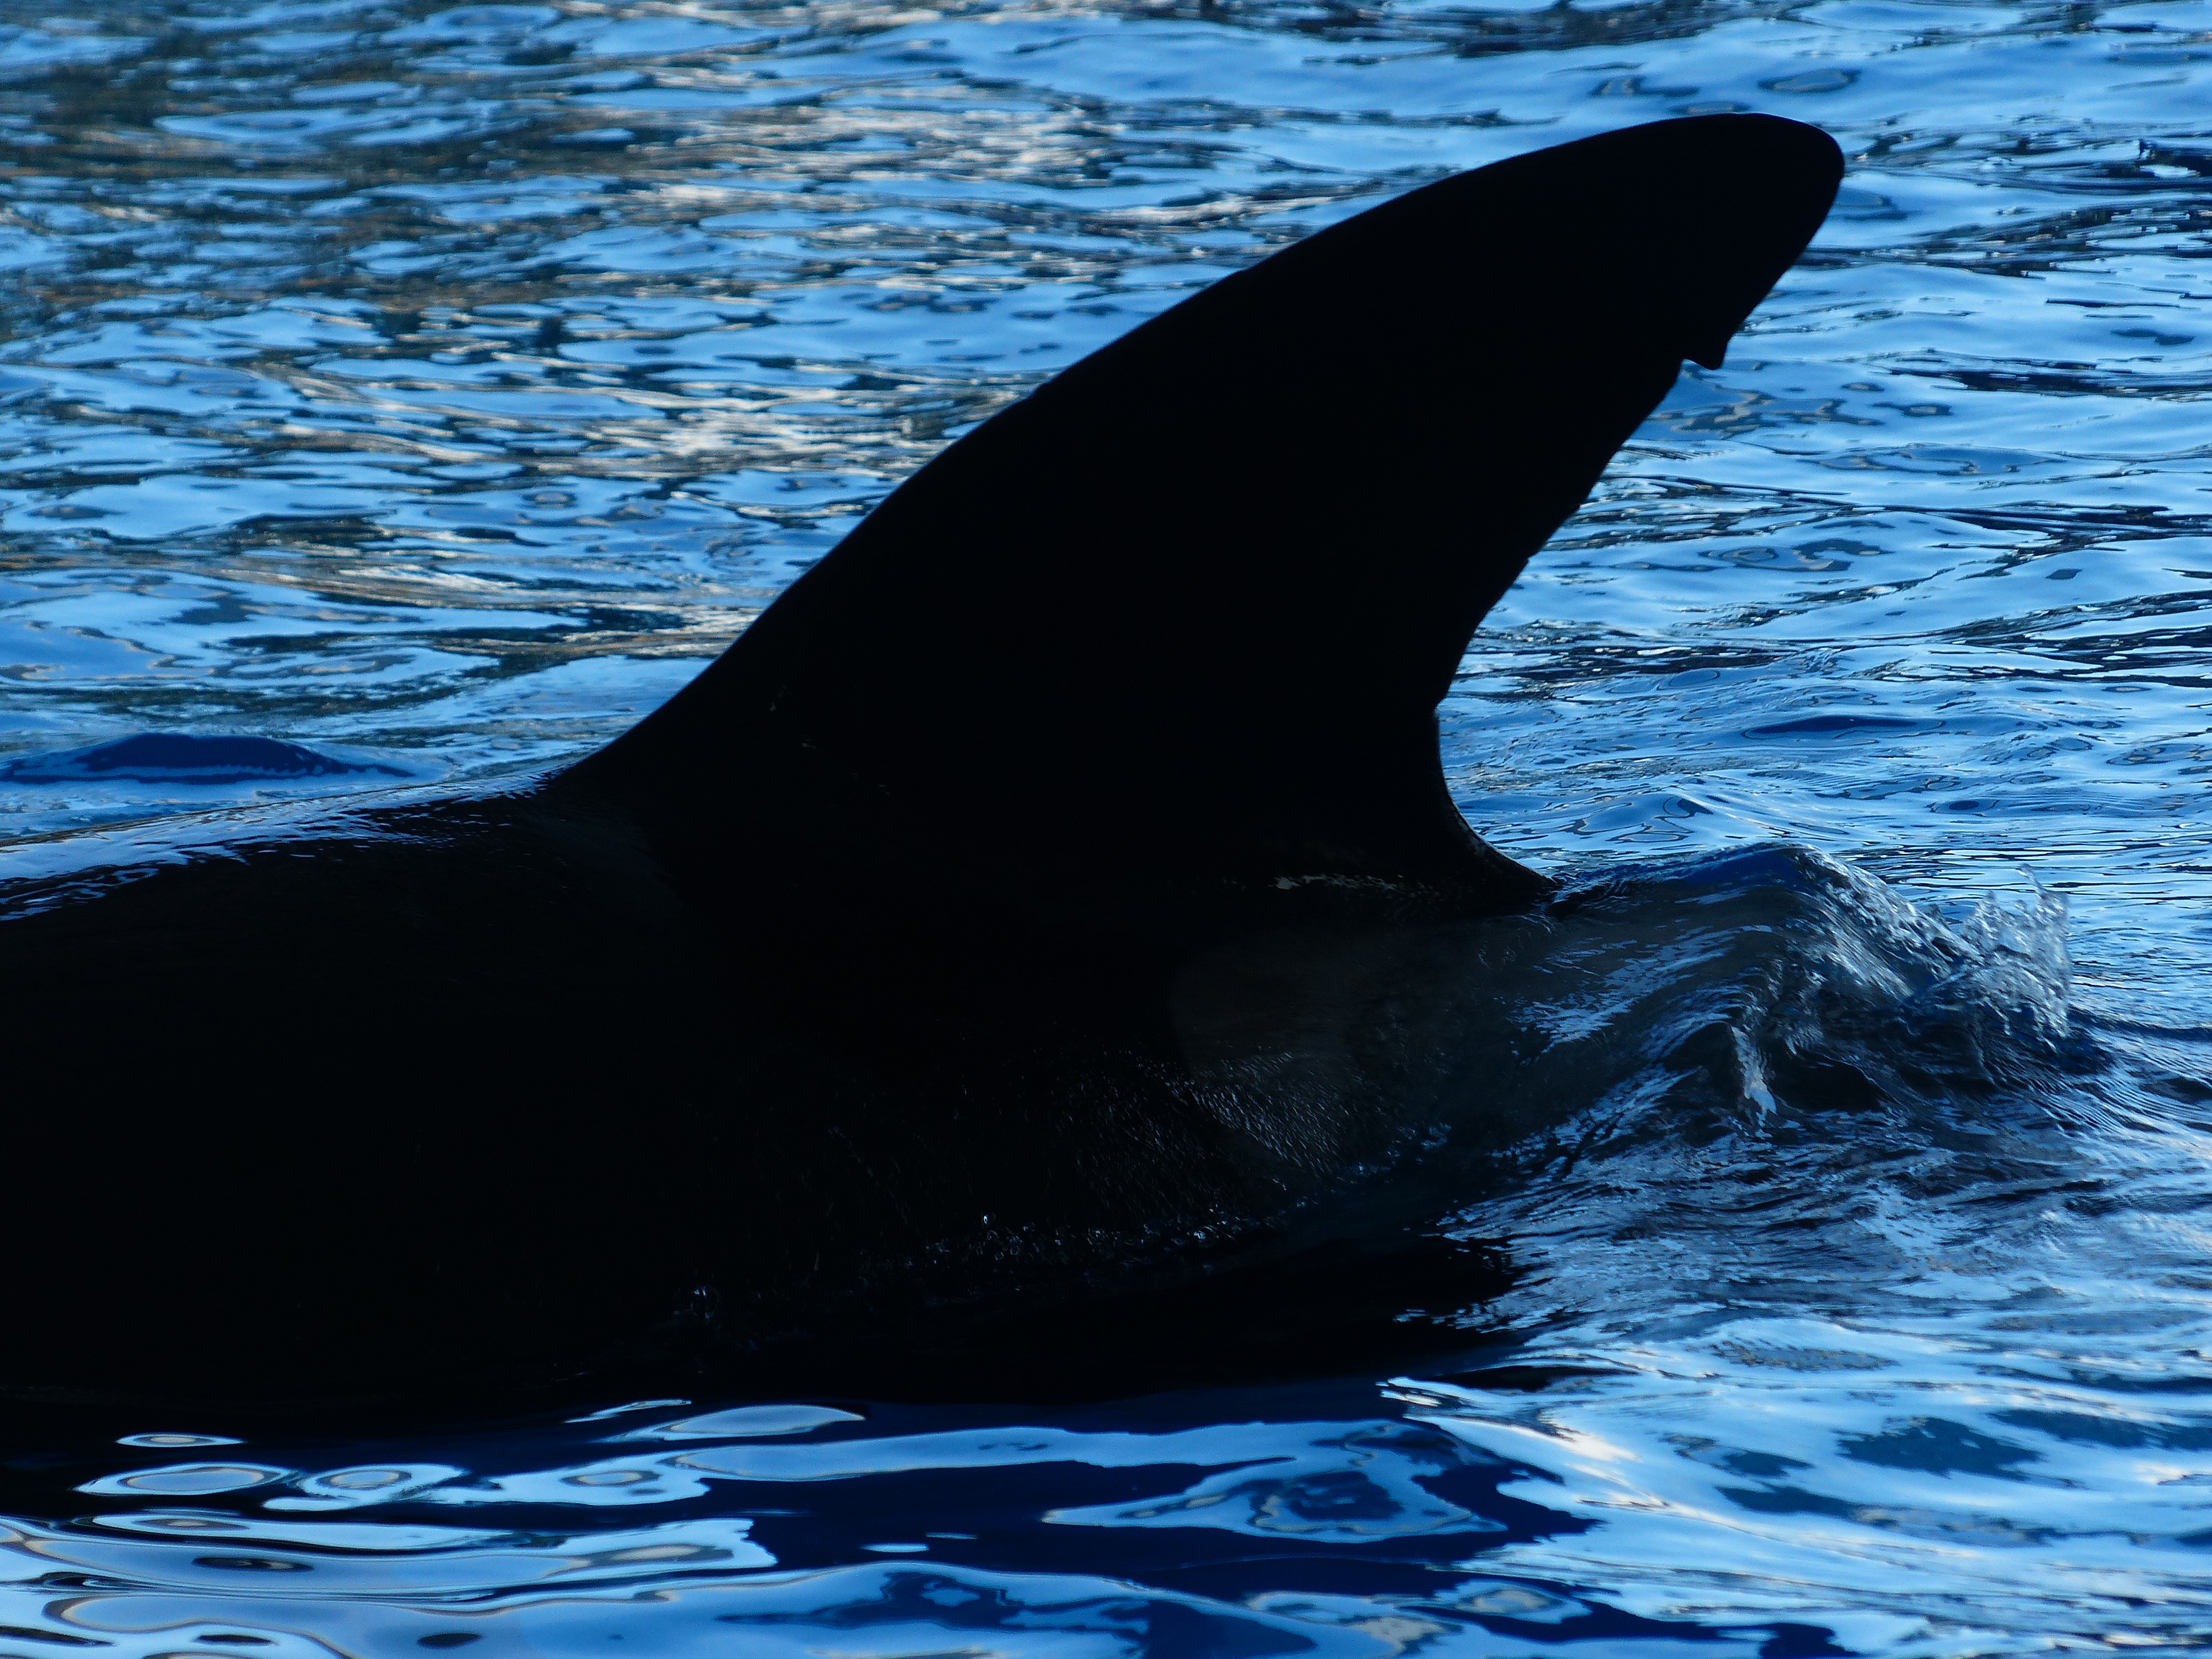
sea, water, ocean, animal, pool, zoo, swimming pool, mammal, blue, humpback whale, fin, tail, vertebrate, whale, large, orca, dangerous, sea water, wal, marine mammal, killer whale, marine biology, whales dolphins and porpoises, common bottlenose dolphin, grey whale, orka, orcinus orca, dorsal fin